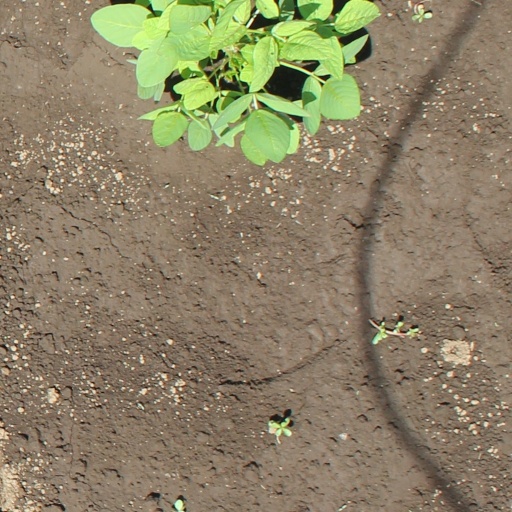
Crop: soybean